The Temp (film)

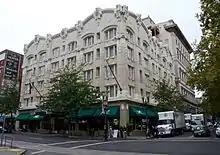
Much of filming took place in the historic Princeton Building in Portland, Oregon

Principal photography began on April 9, 1992, and filming mainly took place in and around Portland, Oregon. The majority of filming took place in the historic Princeton Building in downtown Portland. Additional filming took place in the South Park Blocks on the Portland State University campus, while the company picnic sequence was shot at Battle Ground Lake in Washington, approximately from Portland. Additional live footage of a basketball game between the Portland Trail Blazers and Golden State Warriors, attended by Hutton and Dunaway, was completed in the Portland Memorial Coliseum; this footage was featured in the film. The sequence where Peter and Kris drive along the coast was filmed on Highway 101 between Cannon Beach and Manzanita, Oregon.